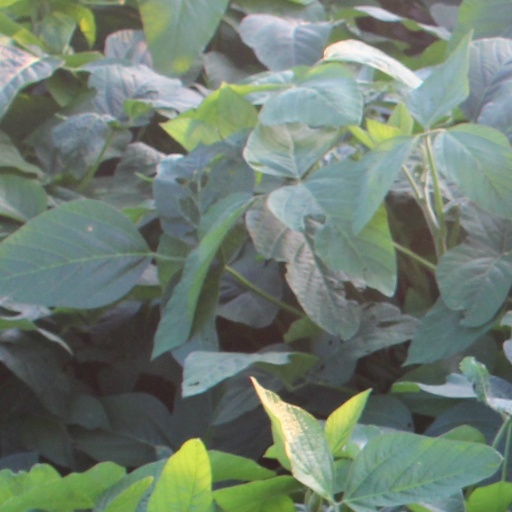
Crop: soybean